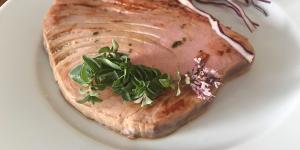
atun marinado con limon